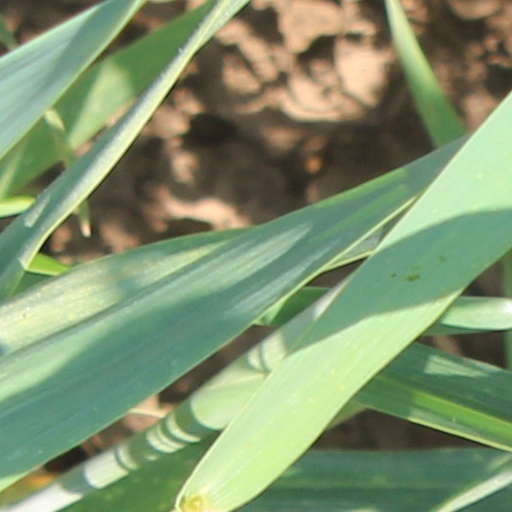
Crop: wheat